Royal sites of Ireland

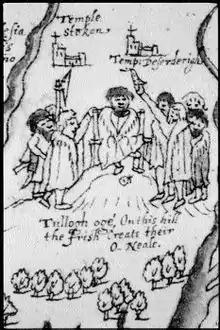
Detail of a copy of Richard Bartlett's 1602 map of Ulster that included this depiction of an Uí Néill (O'Neil) inauguration on Tulach Óg. A figure on the right, an Ó Catháin, can be seen holding a shoe over the king's head as part of the "single shoe" ritual.

The royal sites of Ireland were the seats of the Gaelic kings of Ireland. Medieval sources describe them as the ceremonial capitals of various Irish kingdoms, where kingly inaugurations, assemblies and athletic games were held. Archaeological investigations show that many royal sites were culturally significant for thousands of years before recorded history, and they often include ancient monuments such as Neolithic burial mounds, standing stones, cairns and enclosures.